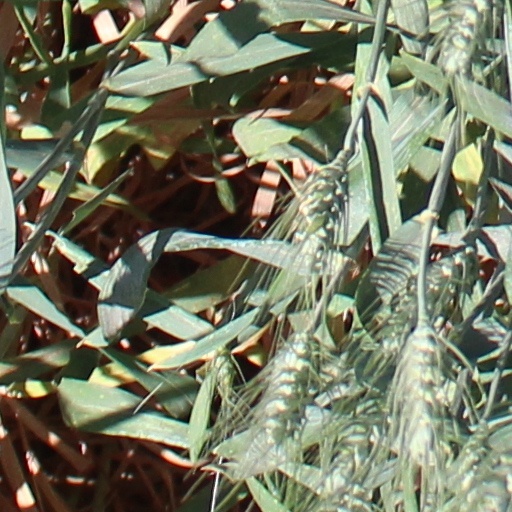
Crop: wheat